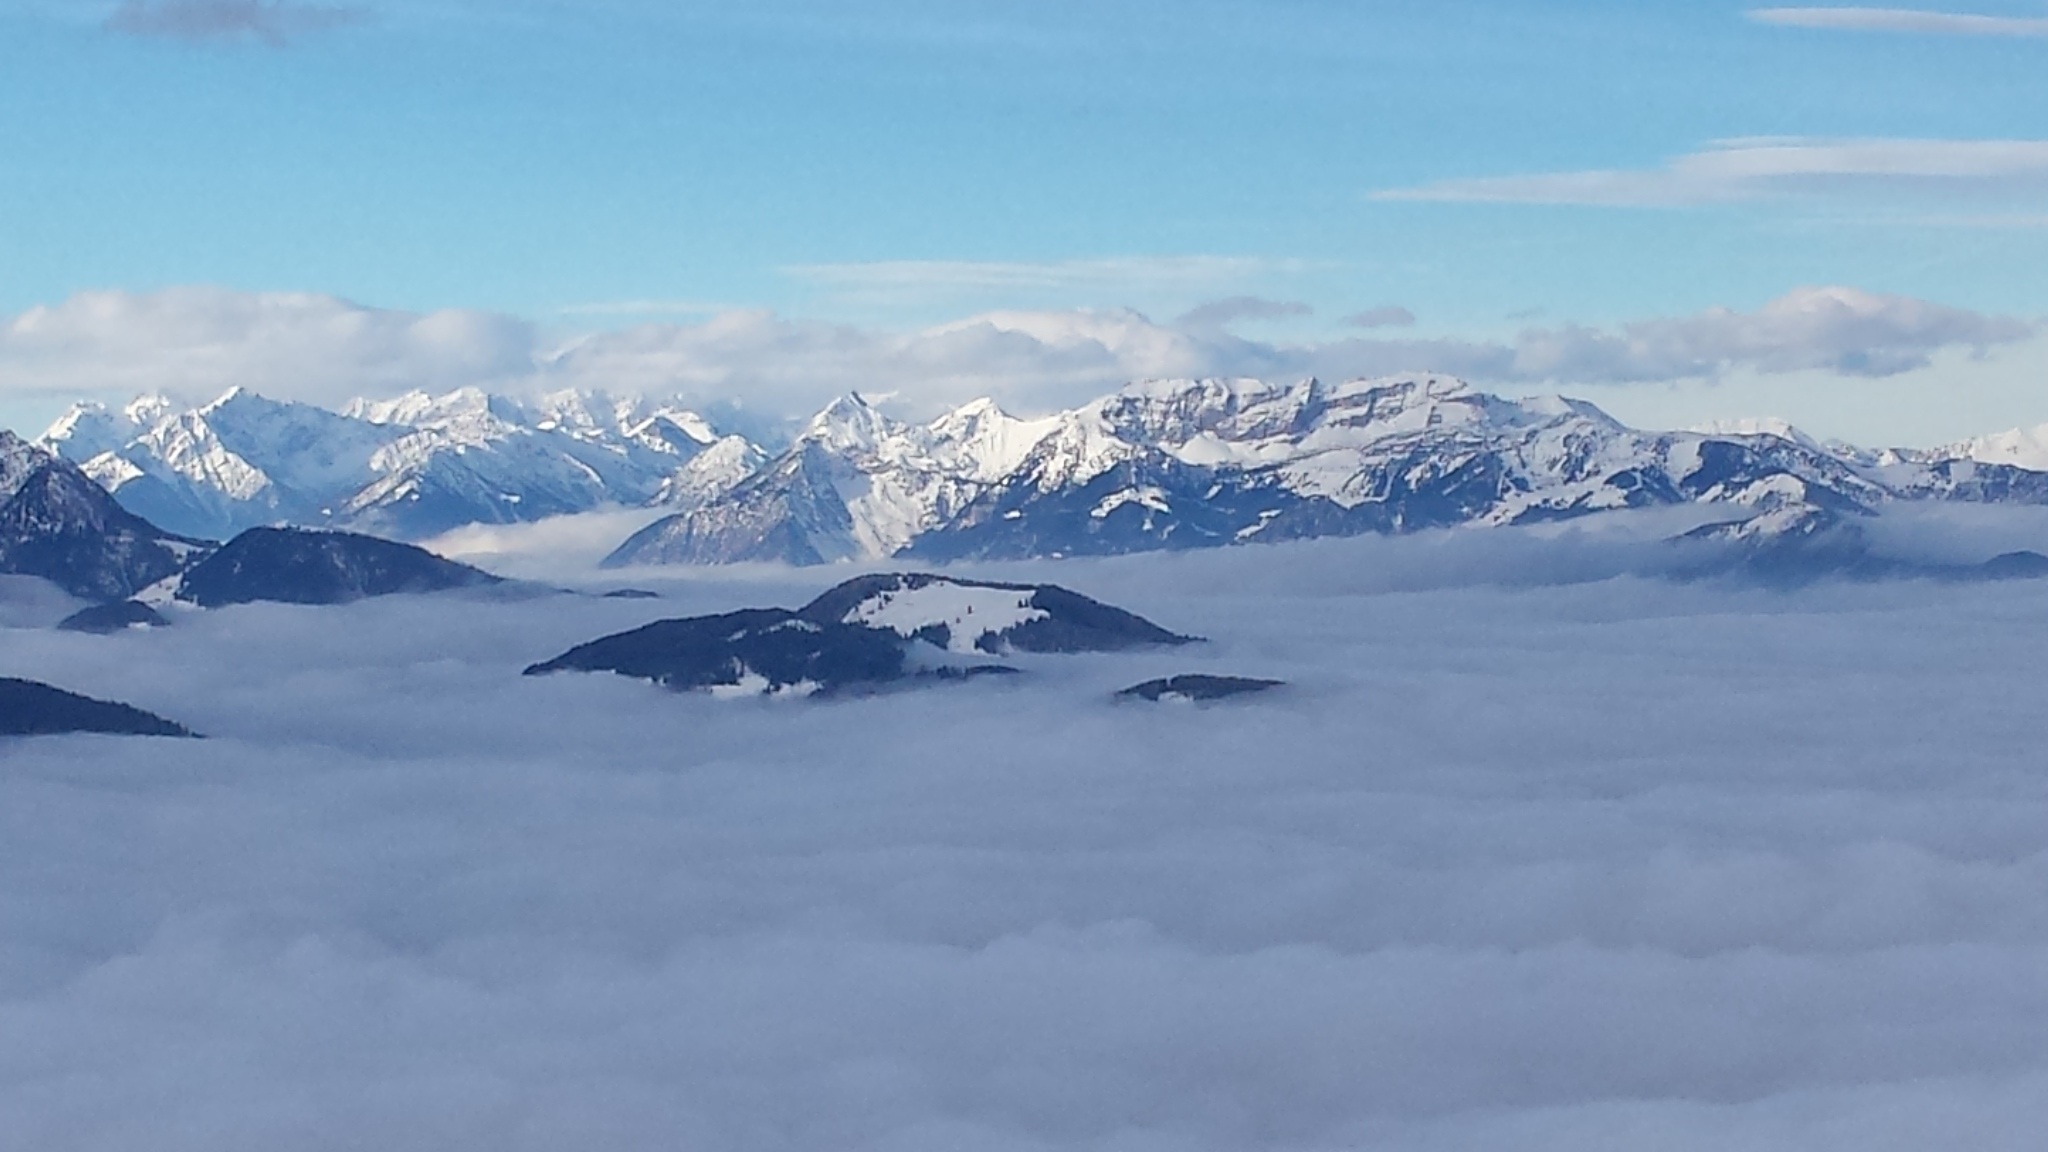
landscape, nature, mountain, snow, winter, cloud, sky, mountain range, panorama, ice, glacier, weather, arctic, season, ridge, summit, clouds, mountains, alps, outlook, plateau, fell, piste, tundra, clouded sky, landform, arctic ocean, geographical feature, mountainous landforms, glacial landform, geological phenomenon